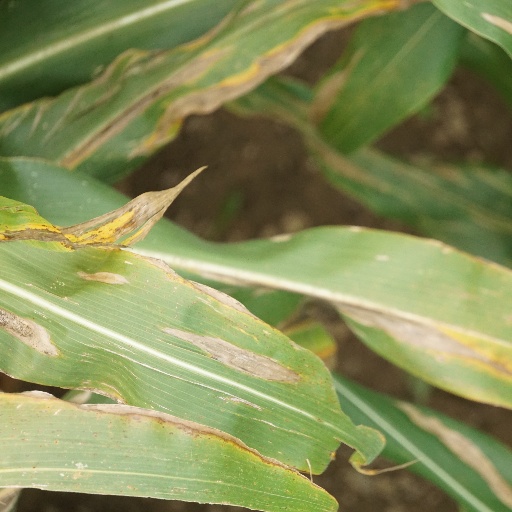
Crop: maize; corn